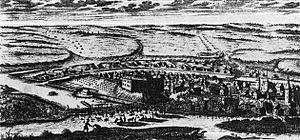
1703 est une année commune commençant un lundi.